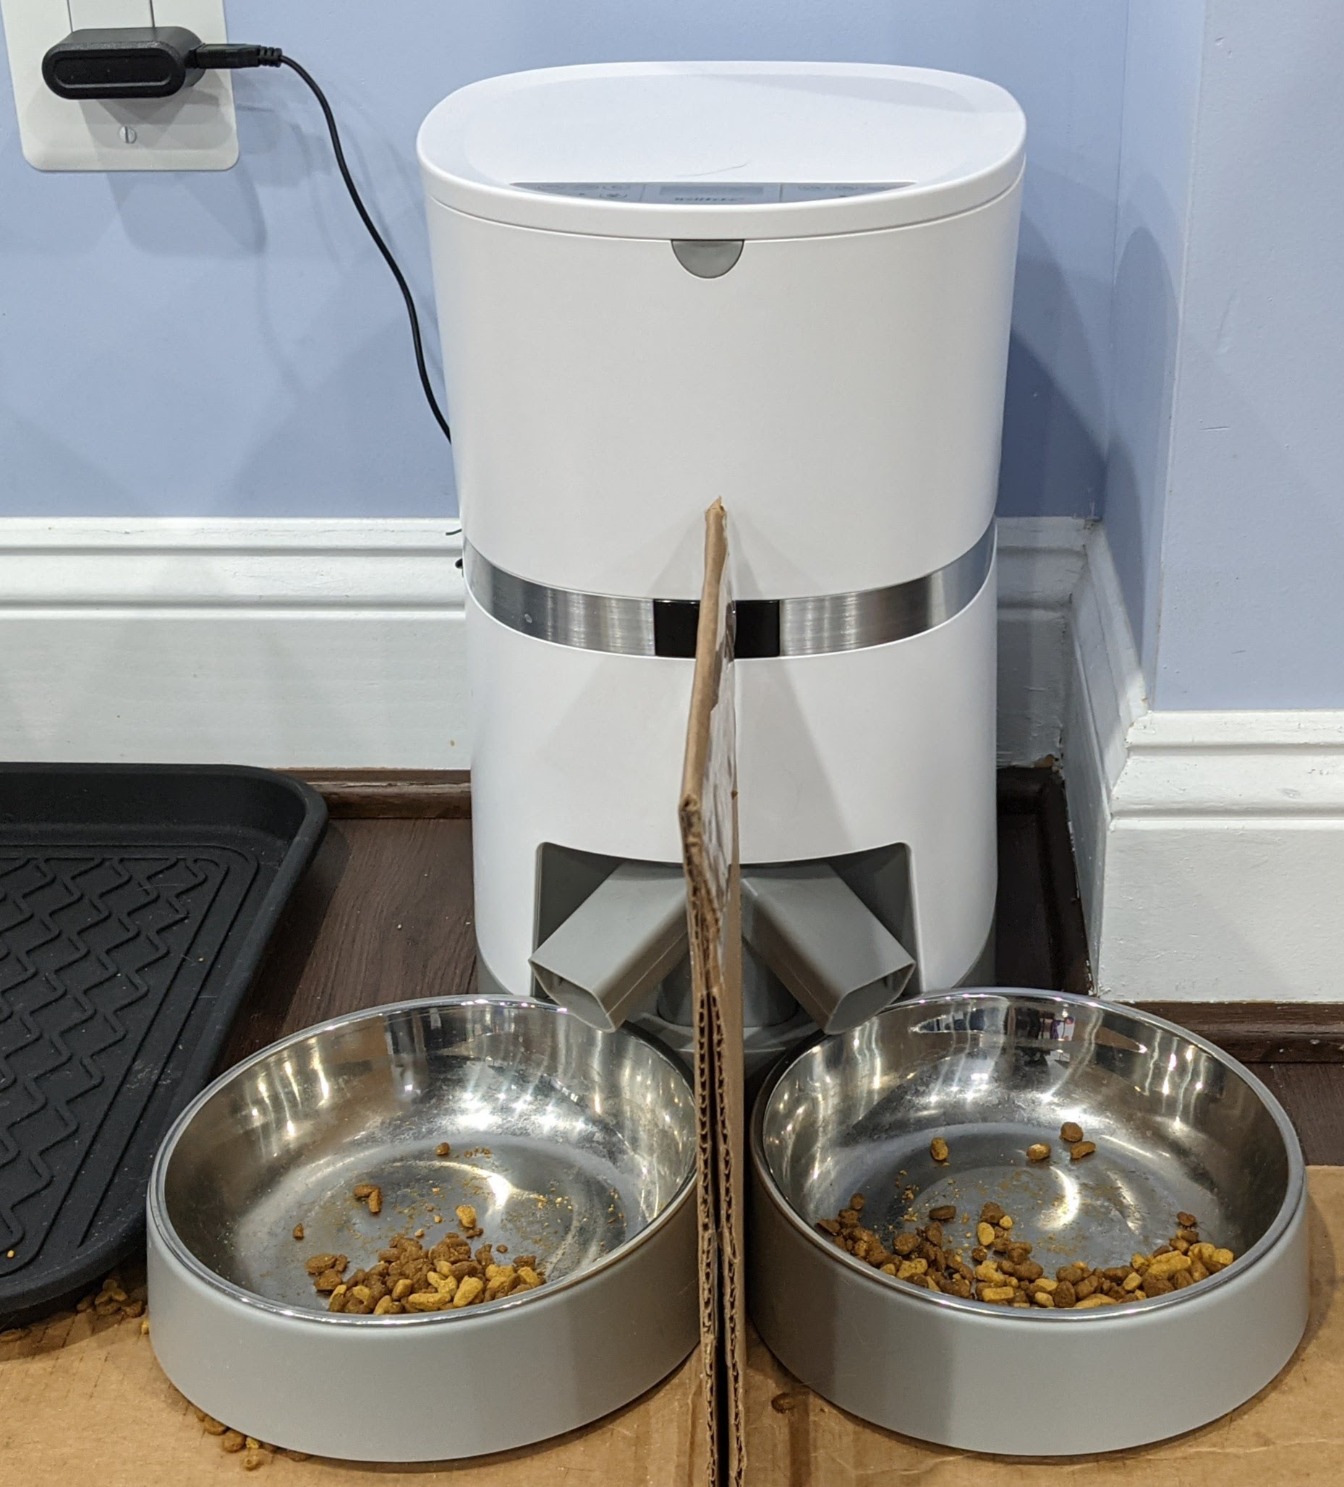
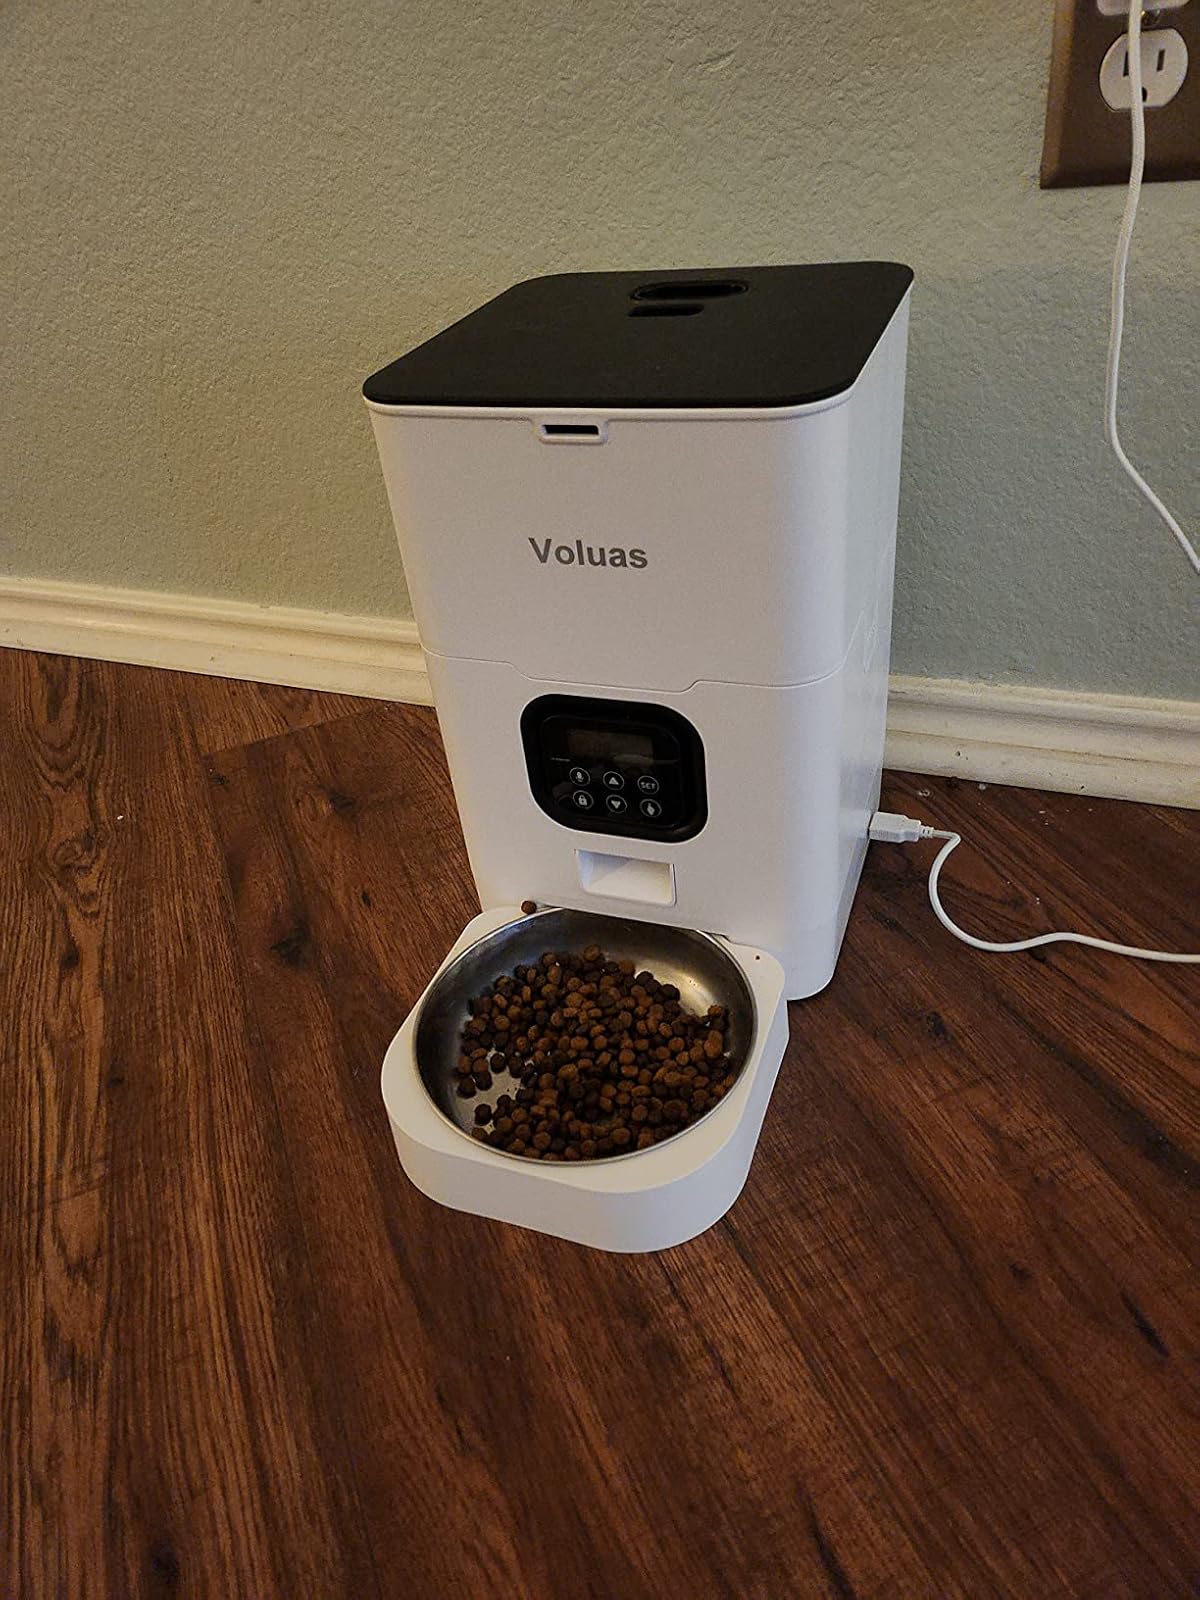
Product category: items_feeder
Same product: no